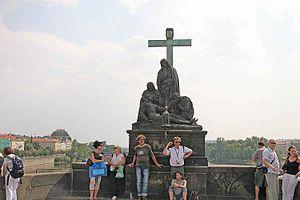
Le pont Charles est un pont qui relie la Vieille-Ville de Prague au quartier de Malá Strana, au pied du château de Prague. Construit au XIVᵉ siècle, il sera le seul pont sur la Vltava jusqu'en 1741.